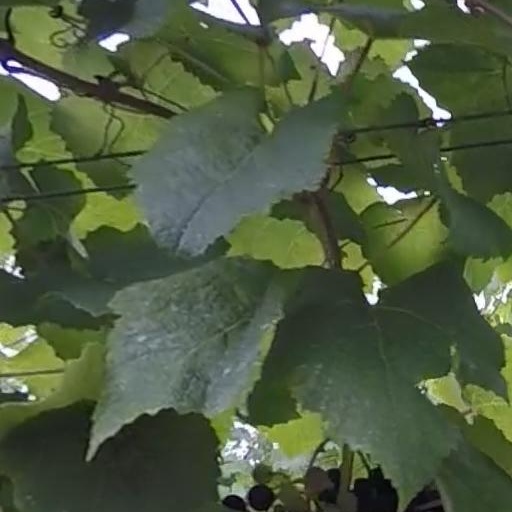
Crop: grape